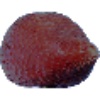
Label: salak